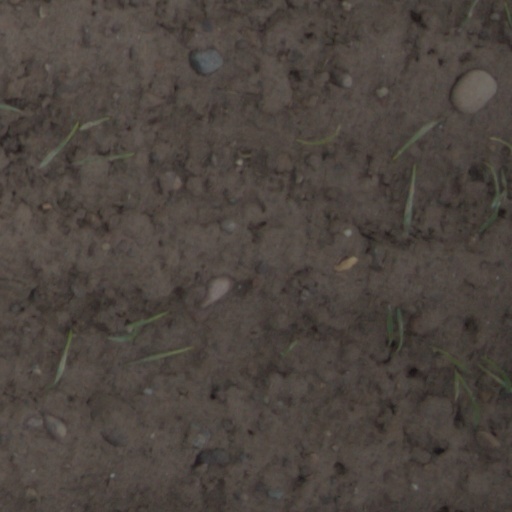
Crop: wheat